Capital University

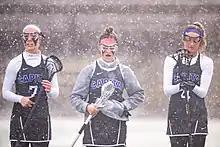
Members of the Capital University women's lacrosse team during a game in 2022

The campus radio station, WXCU Radio, is entirely student-run and managed. In 2007, the radio station began streaming online only with an alternative and indie rock format. Students can host their radio show and interview nationally touring acts. Additionally, the station hosts several concerts and also supports the efforts of other groups campus-wide. Participation can be either extra-curricular or for credits. The station takes music submissions and frequently features music produced by students.